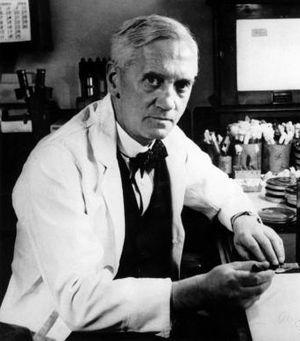
L’Imperial College London est une université britannique fondée en 1907, se situant à Londres dans le quartier de South Kensington. Elle est spécialisée dans les sciences, l'ingénierie, la médecine et les études commerciales. L'université compte 14 prix Nobels, 3 médaillés Fields et 74 Fellows of the Royal Society.
Vincenzo Tiberio était un scientifique, chercheur et médecin italien, qui fut officier dans le corps sanitaire de la marine militaire italienne. Cependant, avant de s’enrôler dans l’armée, il fit une brève carrière universitaire à Naples, durant laquelle il fut amené, par une étude expérimentale, dont le compte rendu parut sous forme d’article en 1895, à décrire les vertus antibactériennes de certaines souches de moisissures et à isoler en outre les principes actifs en cause, faisant de lui, dans l’opinion de plusieurs, le véritable découvreur de la pénicilline. Ses travaux, jugés peu concluants par ses pairs et tombés ensuite dans l’oubli, ne refirent surface qu’après la guerre, à l’occasion de la remise du prix Nobel à Alexander Fleming, à qui la découverte de la pénicilline est communément attribuée, mais que Tiberio aurait devancé de près de trente-cinq ans.